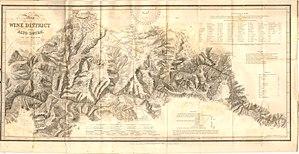
Le vignoble de la vallée du Haut Douro, au Portugal, produit deux appellations d'origine, le Porto et le Douro, dans les terroirs viticoles des sous-régions de Baixo Corgo, Cima Corgo et Haut Douro, au nord du pays, des deux côtés des berges du Douro. Ce vignoble est classé au patrimoine mondial de l'humanité par l'UNESCO car il satisfait trois critères de l'organisation.